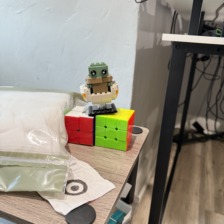
Label: has_baby_yoda